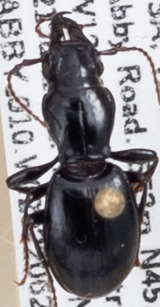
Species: Promecognathus crassus
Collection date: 2022-06-21
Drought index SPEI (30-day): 1.546
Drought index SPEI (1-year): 1.28
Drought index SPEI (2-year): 0.512